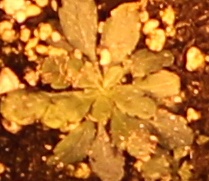
Label: Horseweed